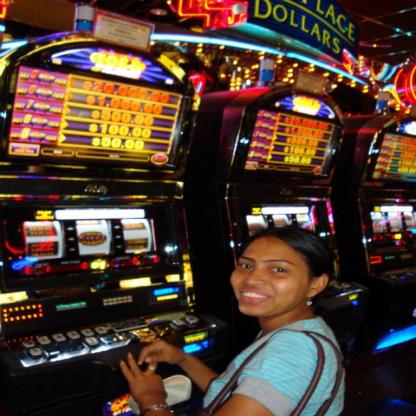
Scene: Indoor